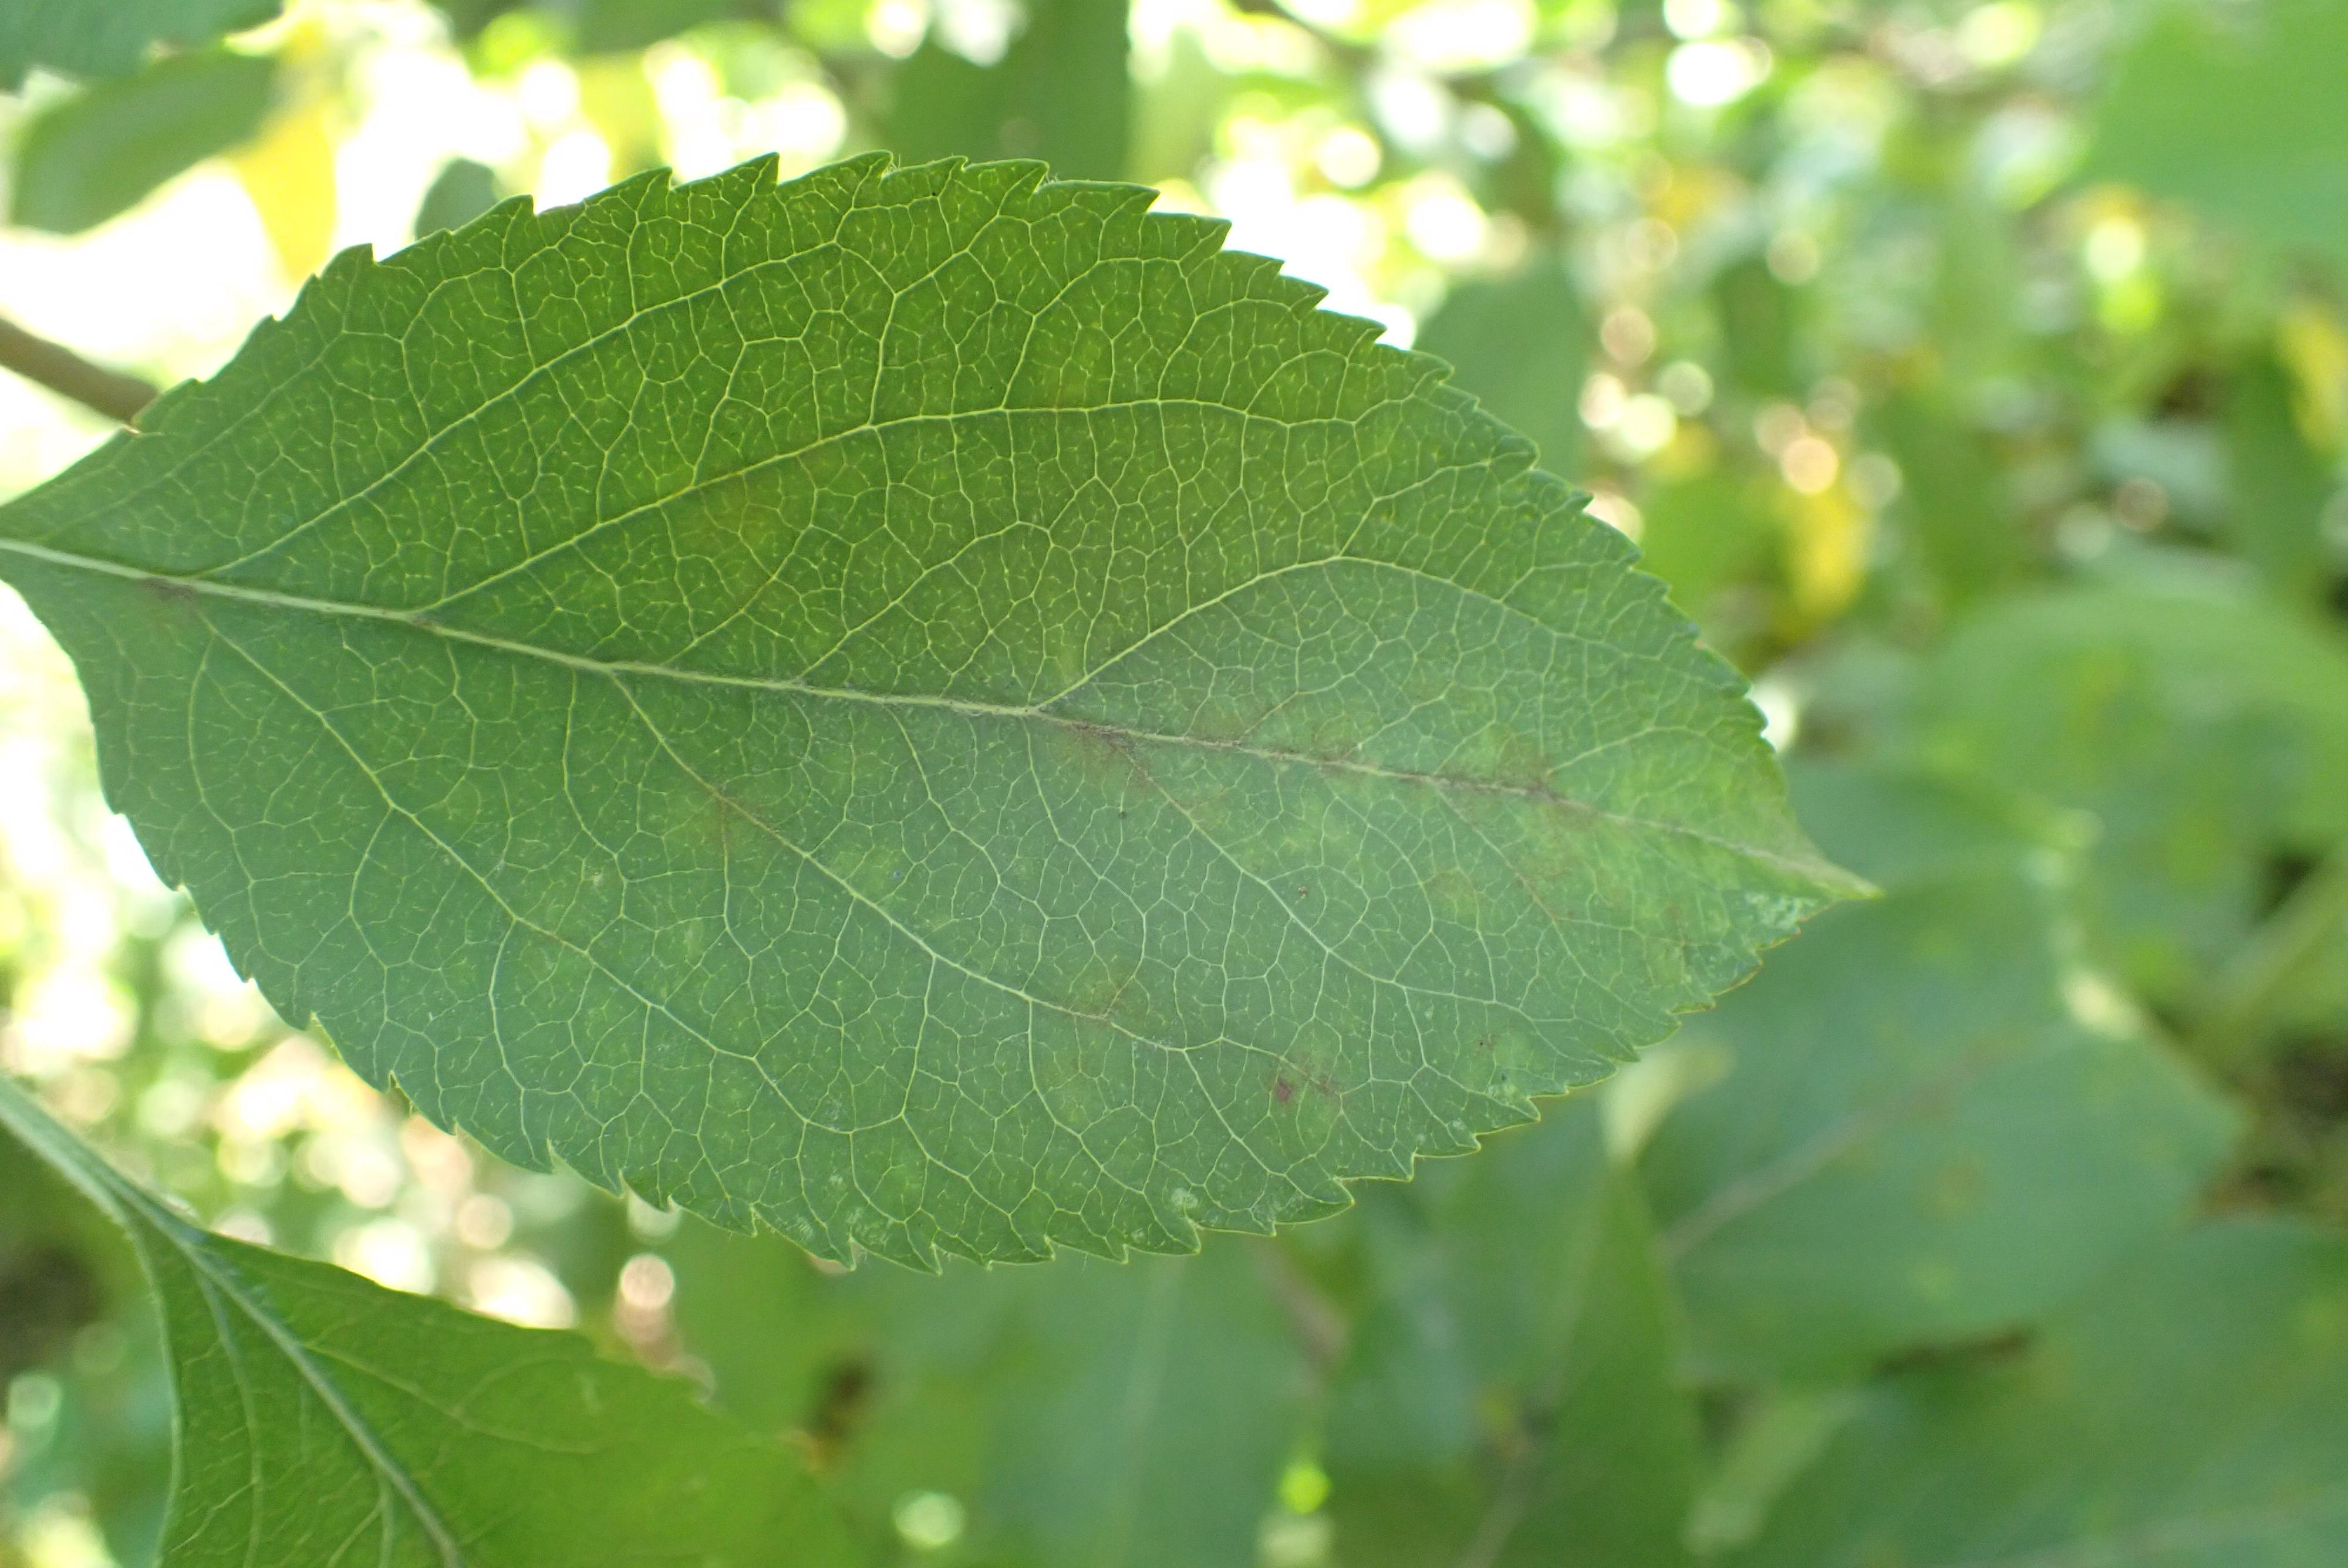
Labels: scab